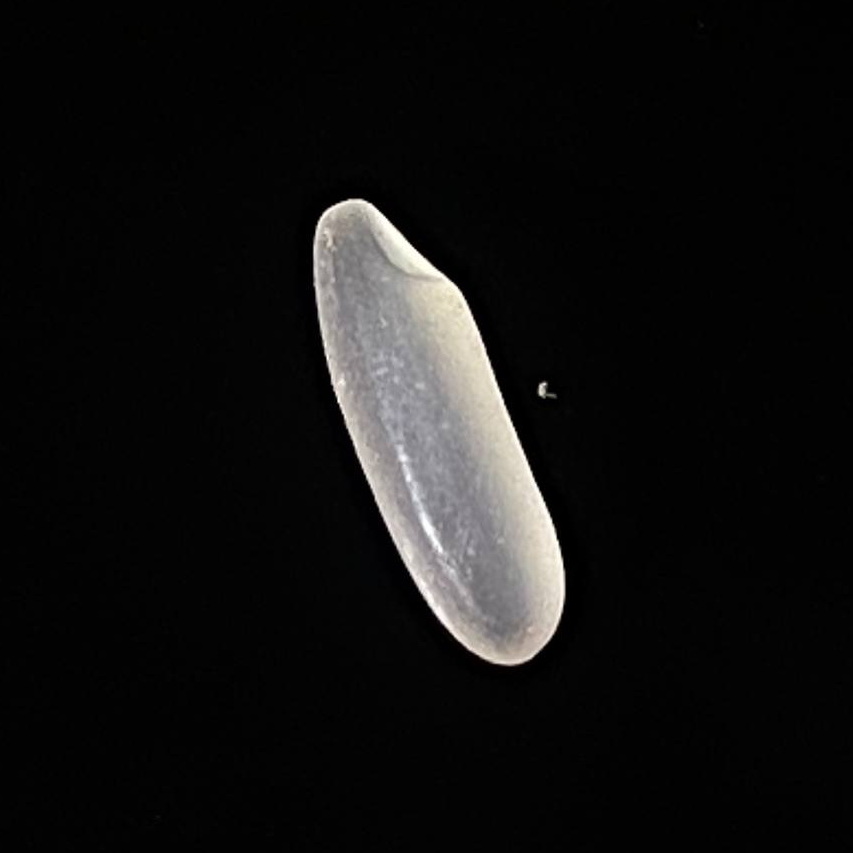
Rice variety: Jirashail